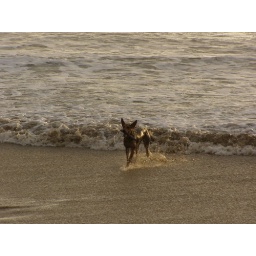
dog in water